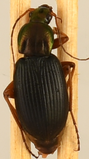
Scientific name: Chlaenius aestivus
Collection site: Smithsonian Conservation Biology Institute NEON (SCBI), plot SCBI_008